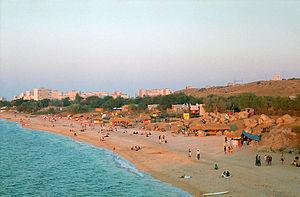
Chtchelkino ou Chtchiolkino ou Chtcholkiné, ou Şçolkino, est une ville située en République de Crimée. Sa population s'élevait à 11 184 habitants en 2013.